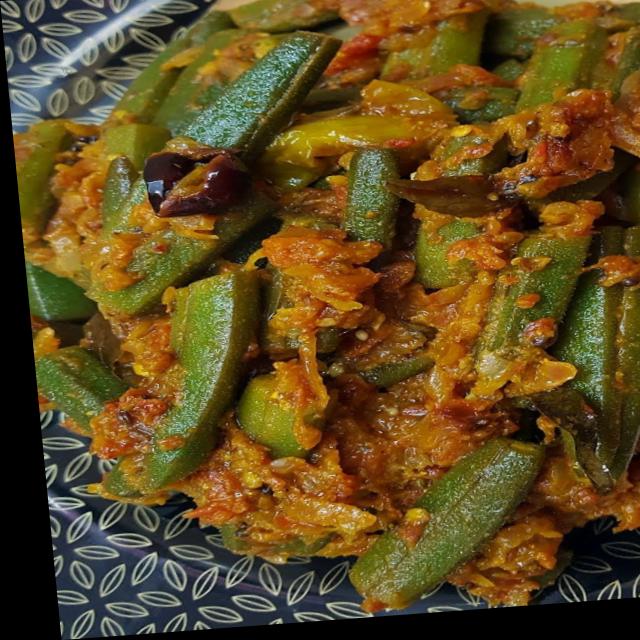
Dish: bhindi_masala